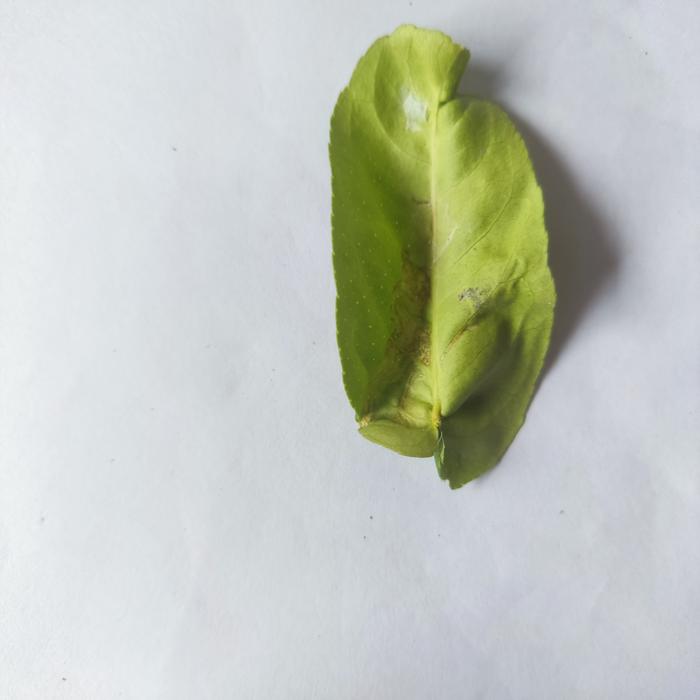
Crop: Lemon
Leaf condition: Leaf_Curl